Breda Ba.25

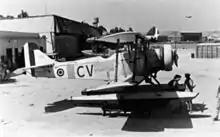
Ba.25 in single-seat seaplane configuration.

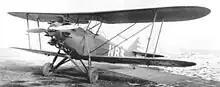
Ba.28 in Republic of China Air Force (Nationalist Chinese) service.

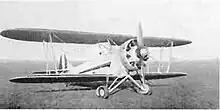
Ba.28

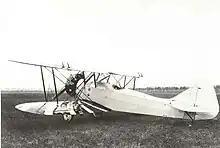
A Ba.28 prior to application of its markings, probably just after completion by the factory.

The Ba.28 training aircraft was developed from the earlier Ba.25. It was also a biplane with a new, more powerful Piaggio Stella P.VII Z radial engine of and had ailerons on the upper wing. In June 1936 the prototype was shown at the air show in Venice. The Italian Air Force in the same year ordered a series of 50 aircraft. During use in flight schools the Ba.28 proved not to be among the best – it was difficult to manage in the air. However, orders for the type arrived from abroad – were duly delivered to the following countries: Afghanistan (2), China (18), Norway (6), Austria (12) and Spain (6).